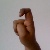
The image shows a hand gesture representing the letter 'X' in Indian Sign Language.